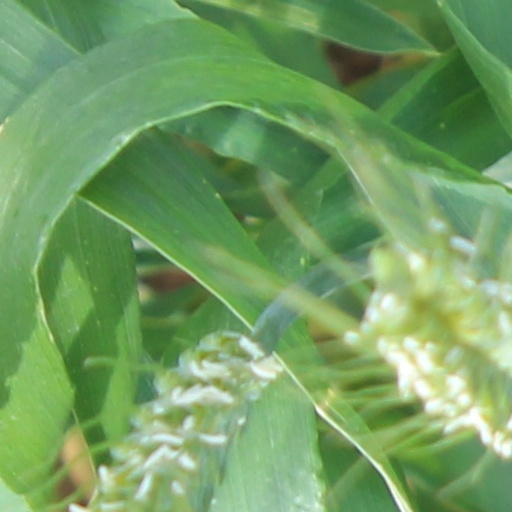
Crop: wheat